Murders of Jennifer Ertman and Elizabeth Peña

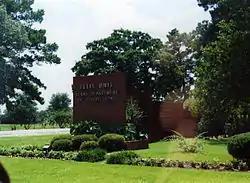
Ellis Unit, where the death row perpetrators were initially confined

At sentencing, the offenders were remanded to the Texas Department of Criminal Justice (TDCJ) system. Peter Anthony Cantu, José Ernesto Medellín, Derrick Sean O'Brien, Efrain Pérez, and Raul Omar Villarreal received death sentences. Venancio Medellín, the brother of José Medellín, testified against everyone except his brother. He received a 40-year prison sentence, the maximum for a juvenile, for the sexual assault of Jennifer Ertman.